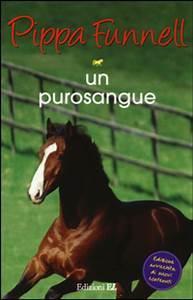
horse